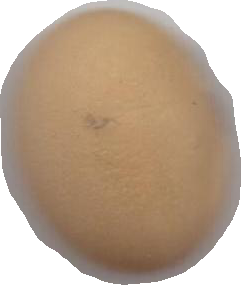
Variety: Anjasmoro